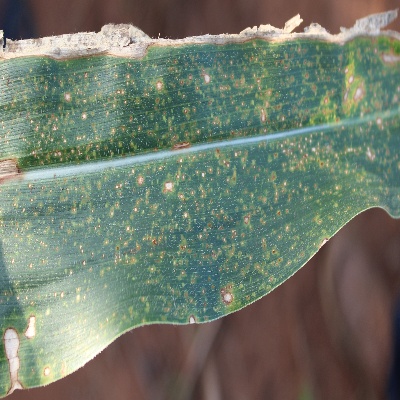
Crop: Maize
Condition: leaf blight